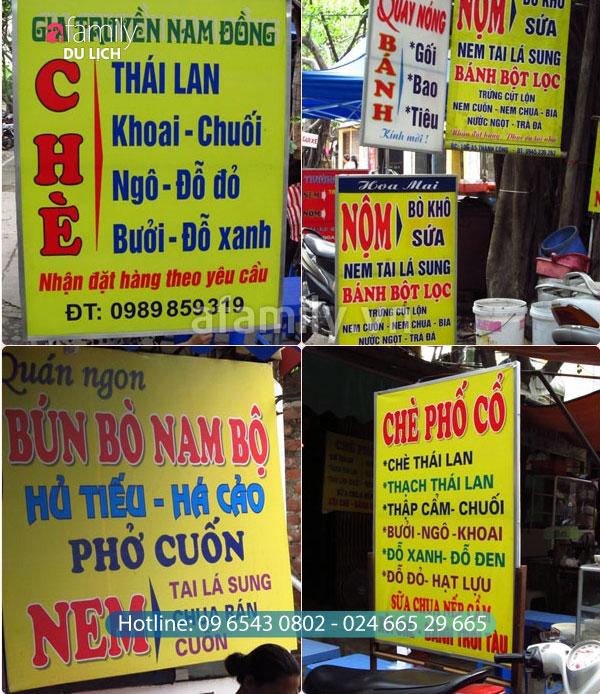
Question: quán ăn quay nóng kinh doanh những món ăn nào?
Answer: bánh gối, bánh bao, bánh tiêu